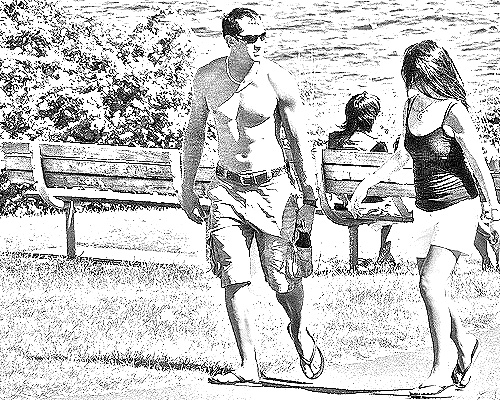
Portrait style: Sketch Portrait